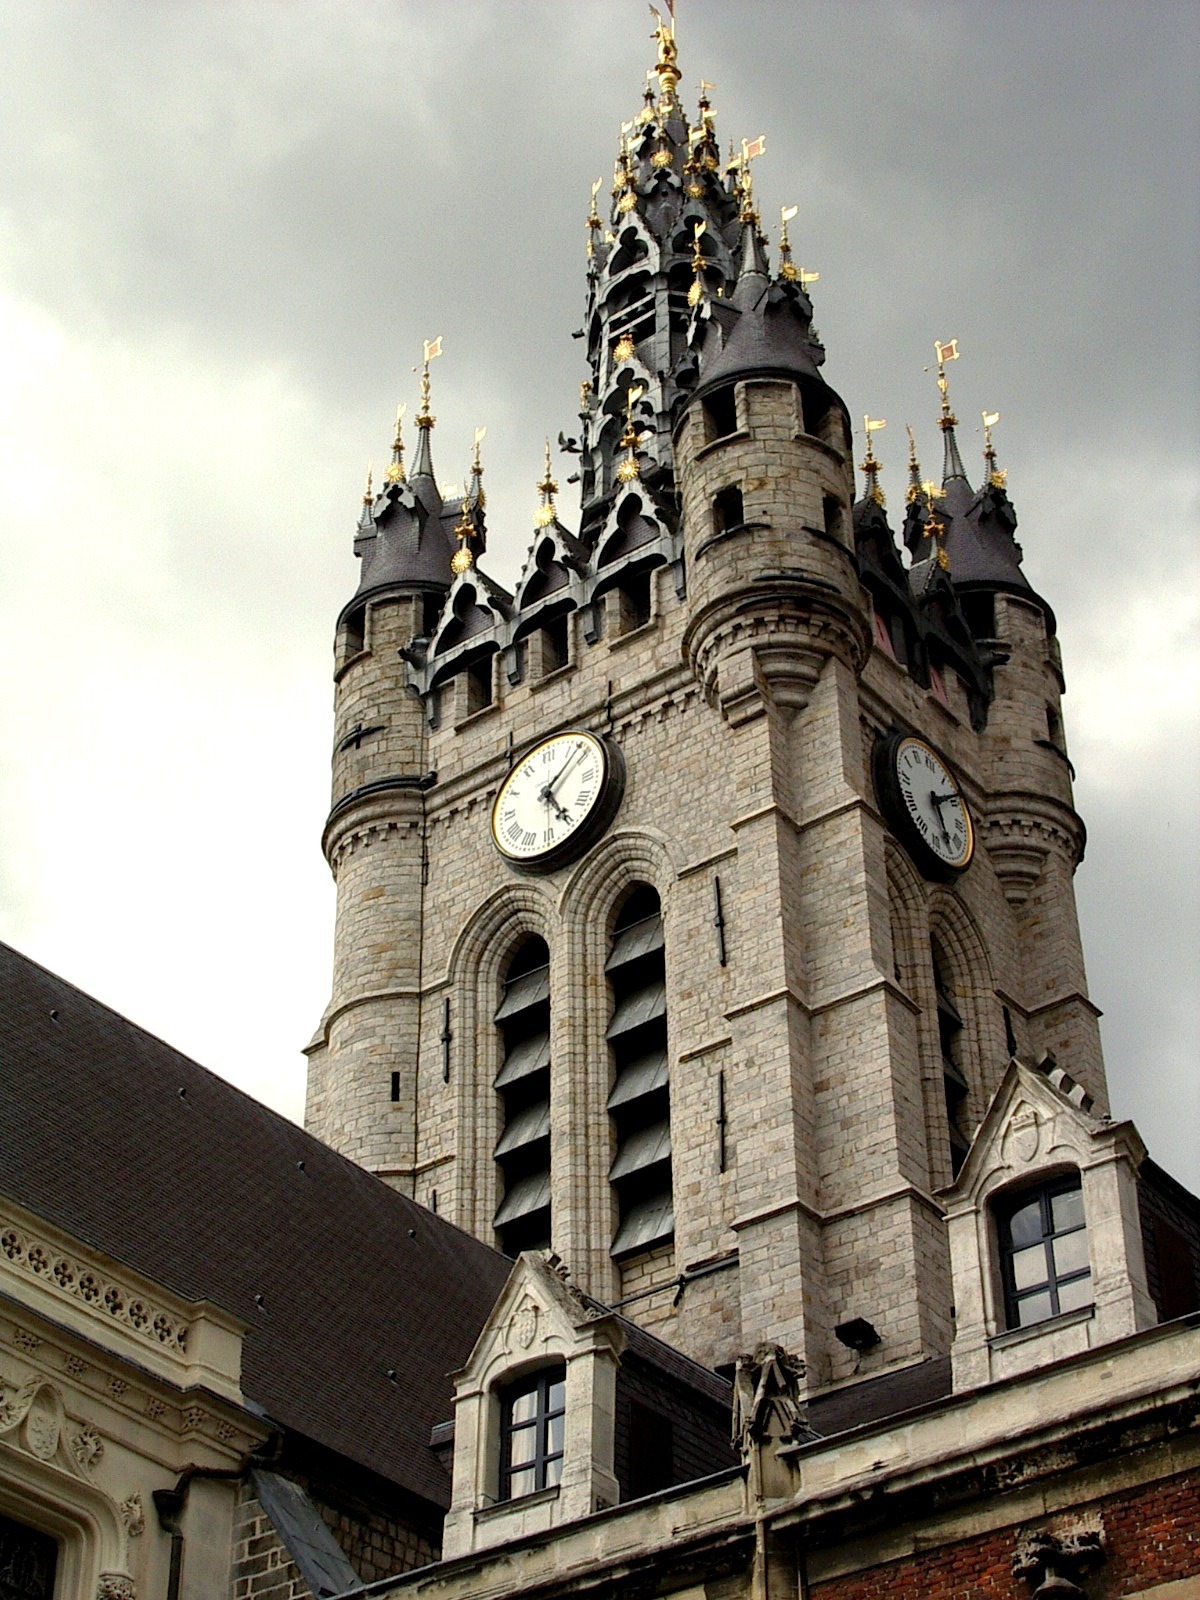
architecture, structure, sky, clock, building, palace, france, tower, landmark, church, cathedral, place of worship, bell tower, outside, clouds, ornate, spire, spires, steeple, gothic architecture, douai